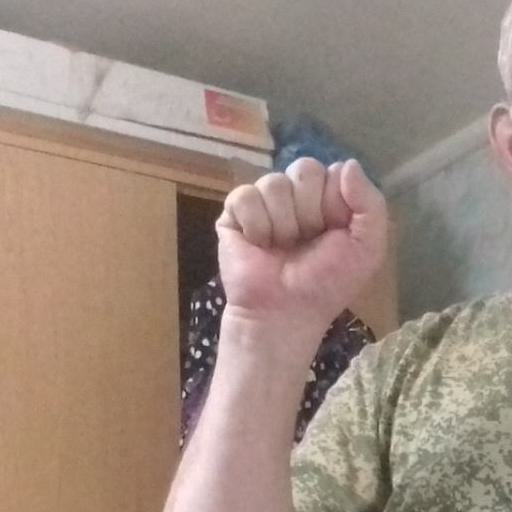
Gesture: fist